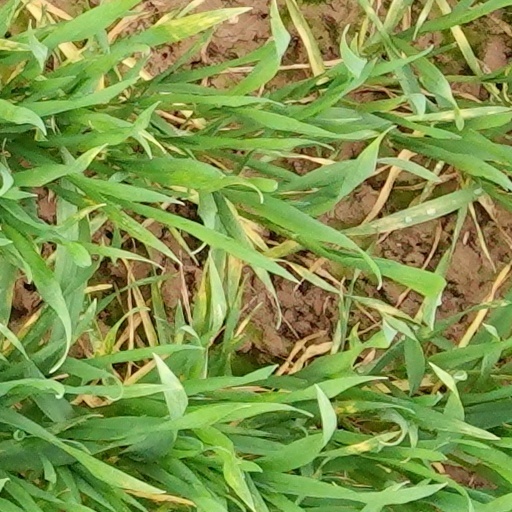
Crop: wheat